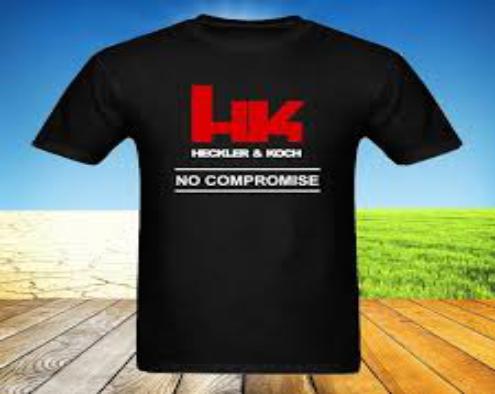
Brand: Heckler & Koch
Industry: Clothes